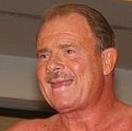
Age: 56